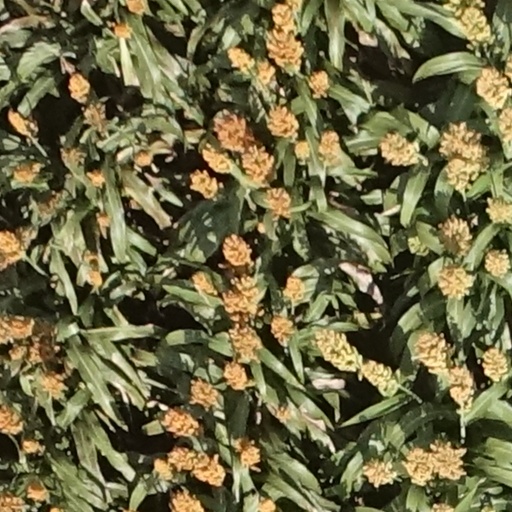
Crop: sorghum